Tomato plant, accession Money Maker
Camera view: bottom (45 deg); turntable rotation: 330 degrees
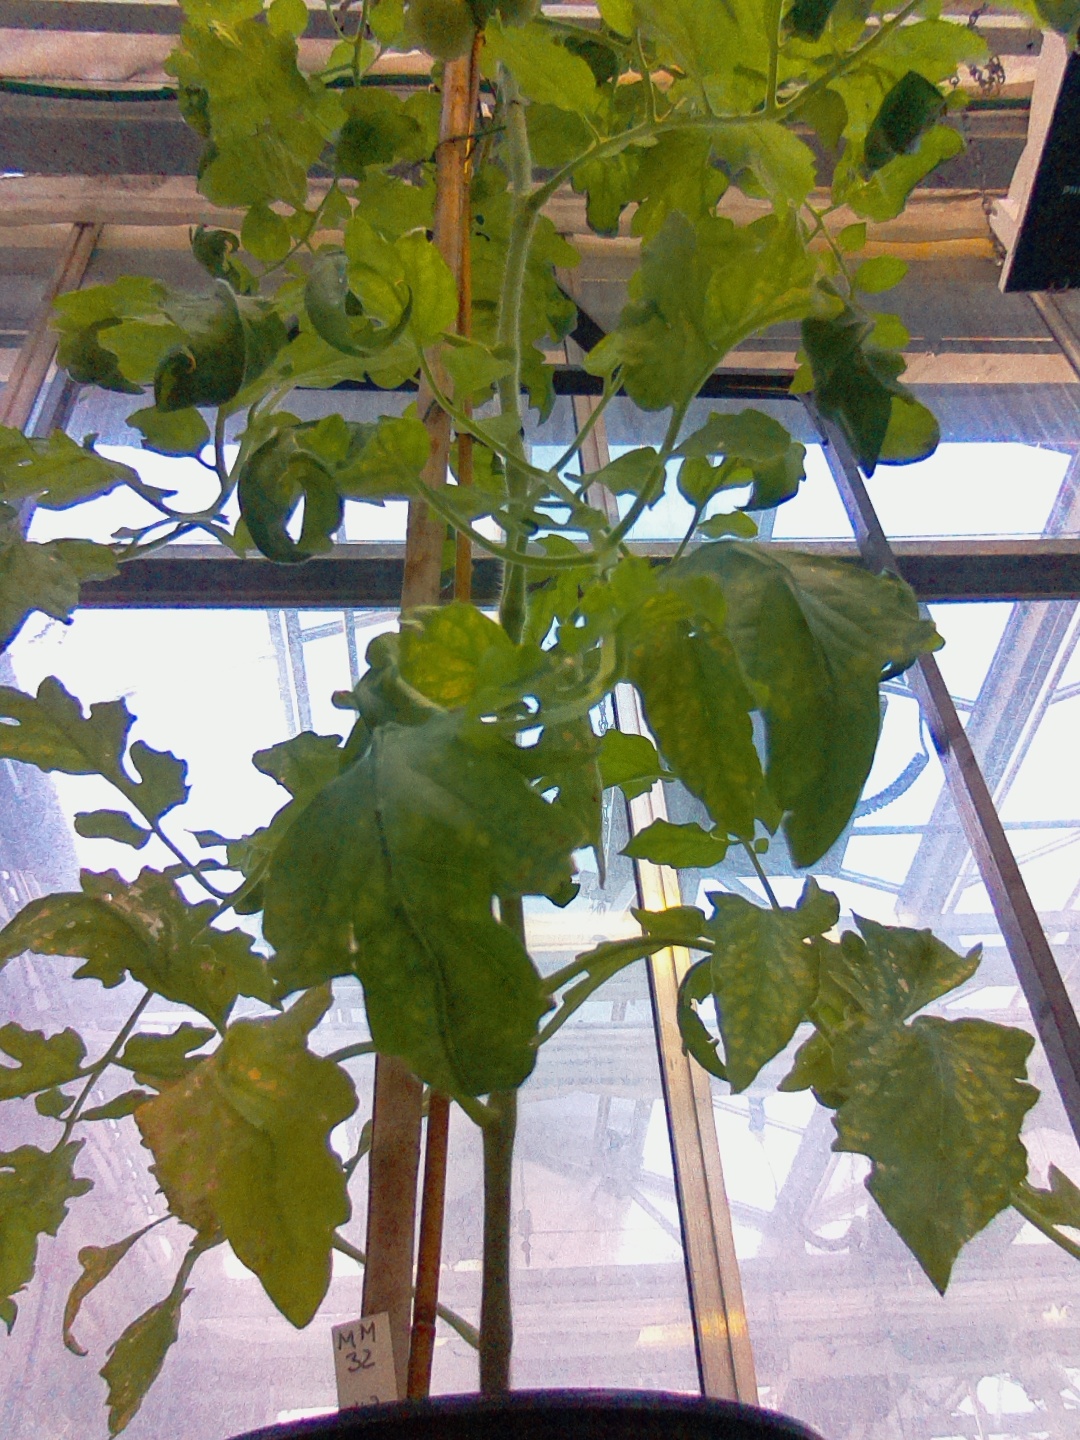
BBCH growth stage 74: 40%-50% of final fruit size